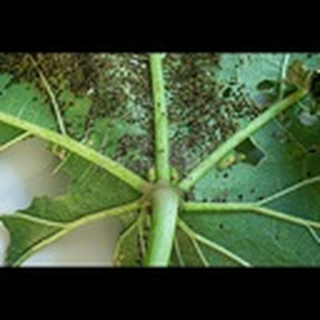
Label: cotton_aphids